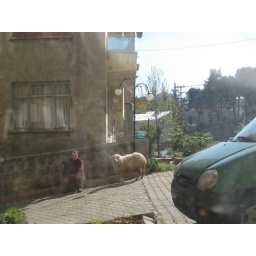
Our view out our bedroom in Ali's house! random sheep